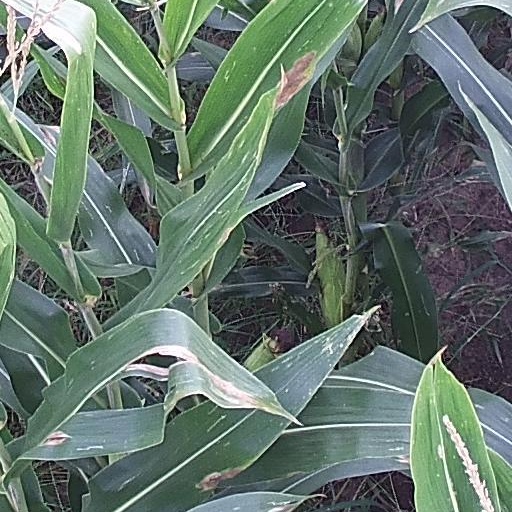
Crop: maize; corn